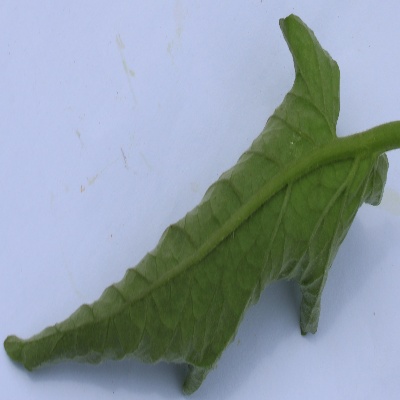
Crop: Tomato
Condition: leaf curl